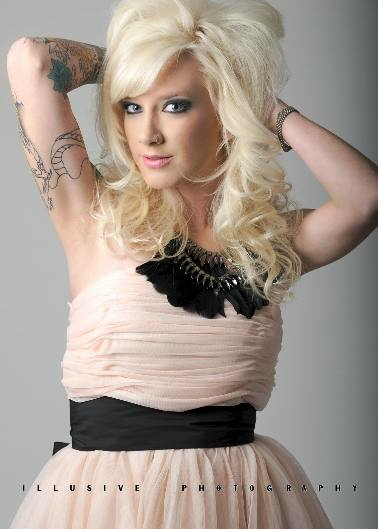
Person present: Yes